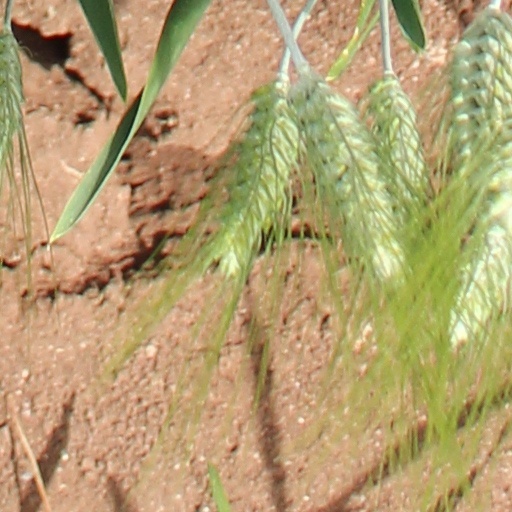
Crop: wheat